Bolshoy Zayatsky Island

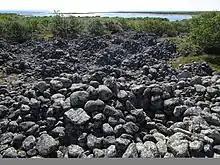
Group of stone mounds

Bolshoy Zayatsky Island (Russian: Большой Заяцкий Остров (Great Hare Island)) is an island in the White Sea. It is one of six major islands comprising the Solovetsky archipelago. The island is famous for its history and nature. In prehistoric times, the island was used as a sanctuary by the indigenous coastal population. In the mid-16th century monks of the Solovetsky monastery organized a transit port on this island that later grew into the St. Andrew hermitage. Nowadays, the island is a protected territory with historical memorials of various periods. Since 1992 it has been listed as a UNESCO World Heritage Site as a part of the Solovetsky monastery complex.